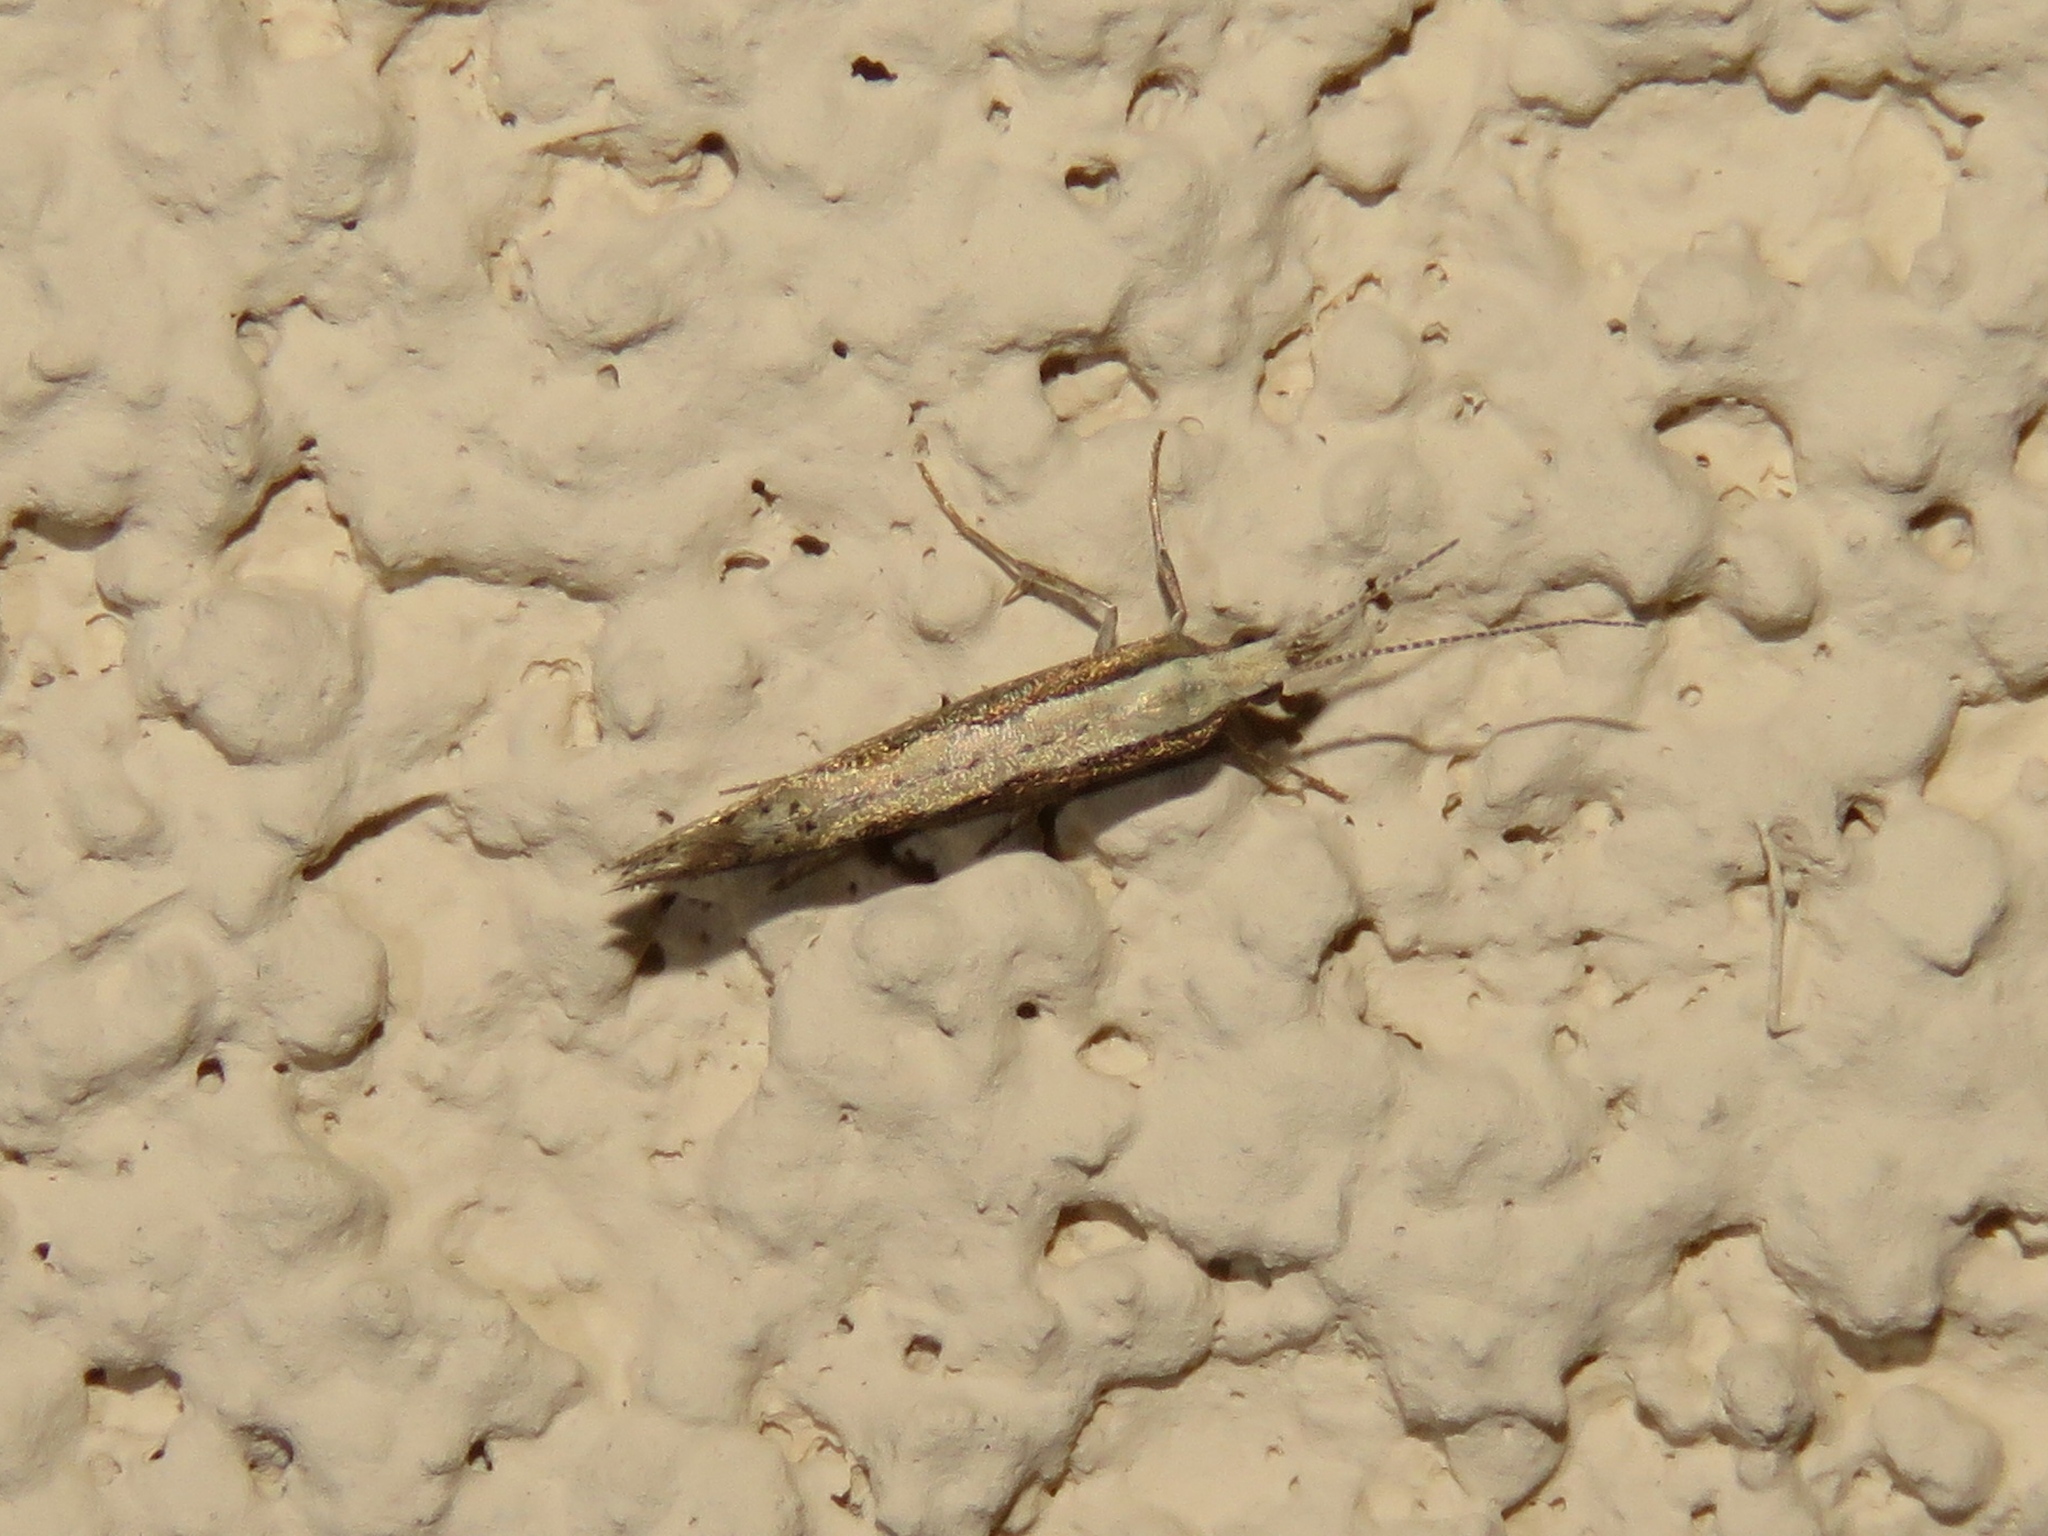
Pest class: diamondback_moth